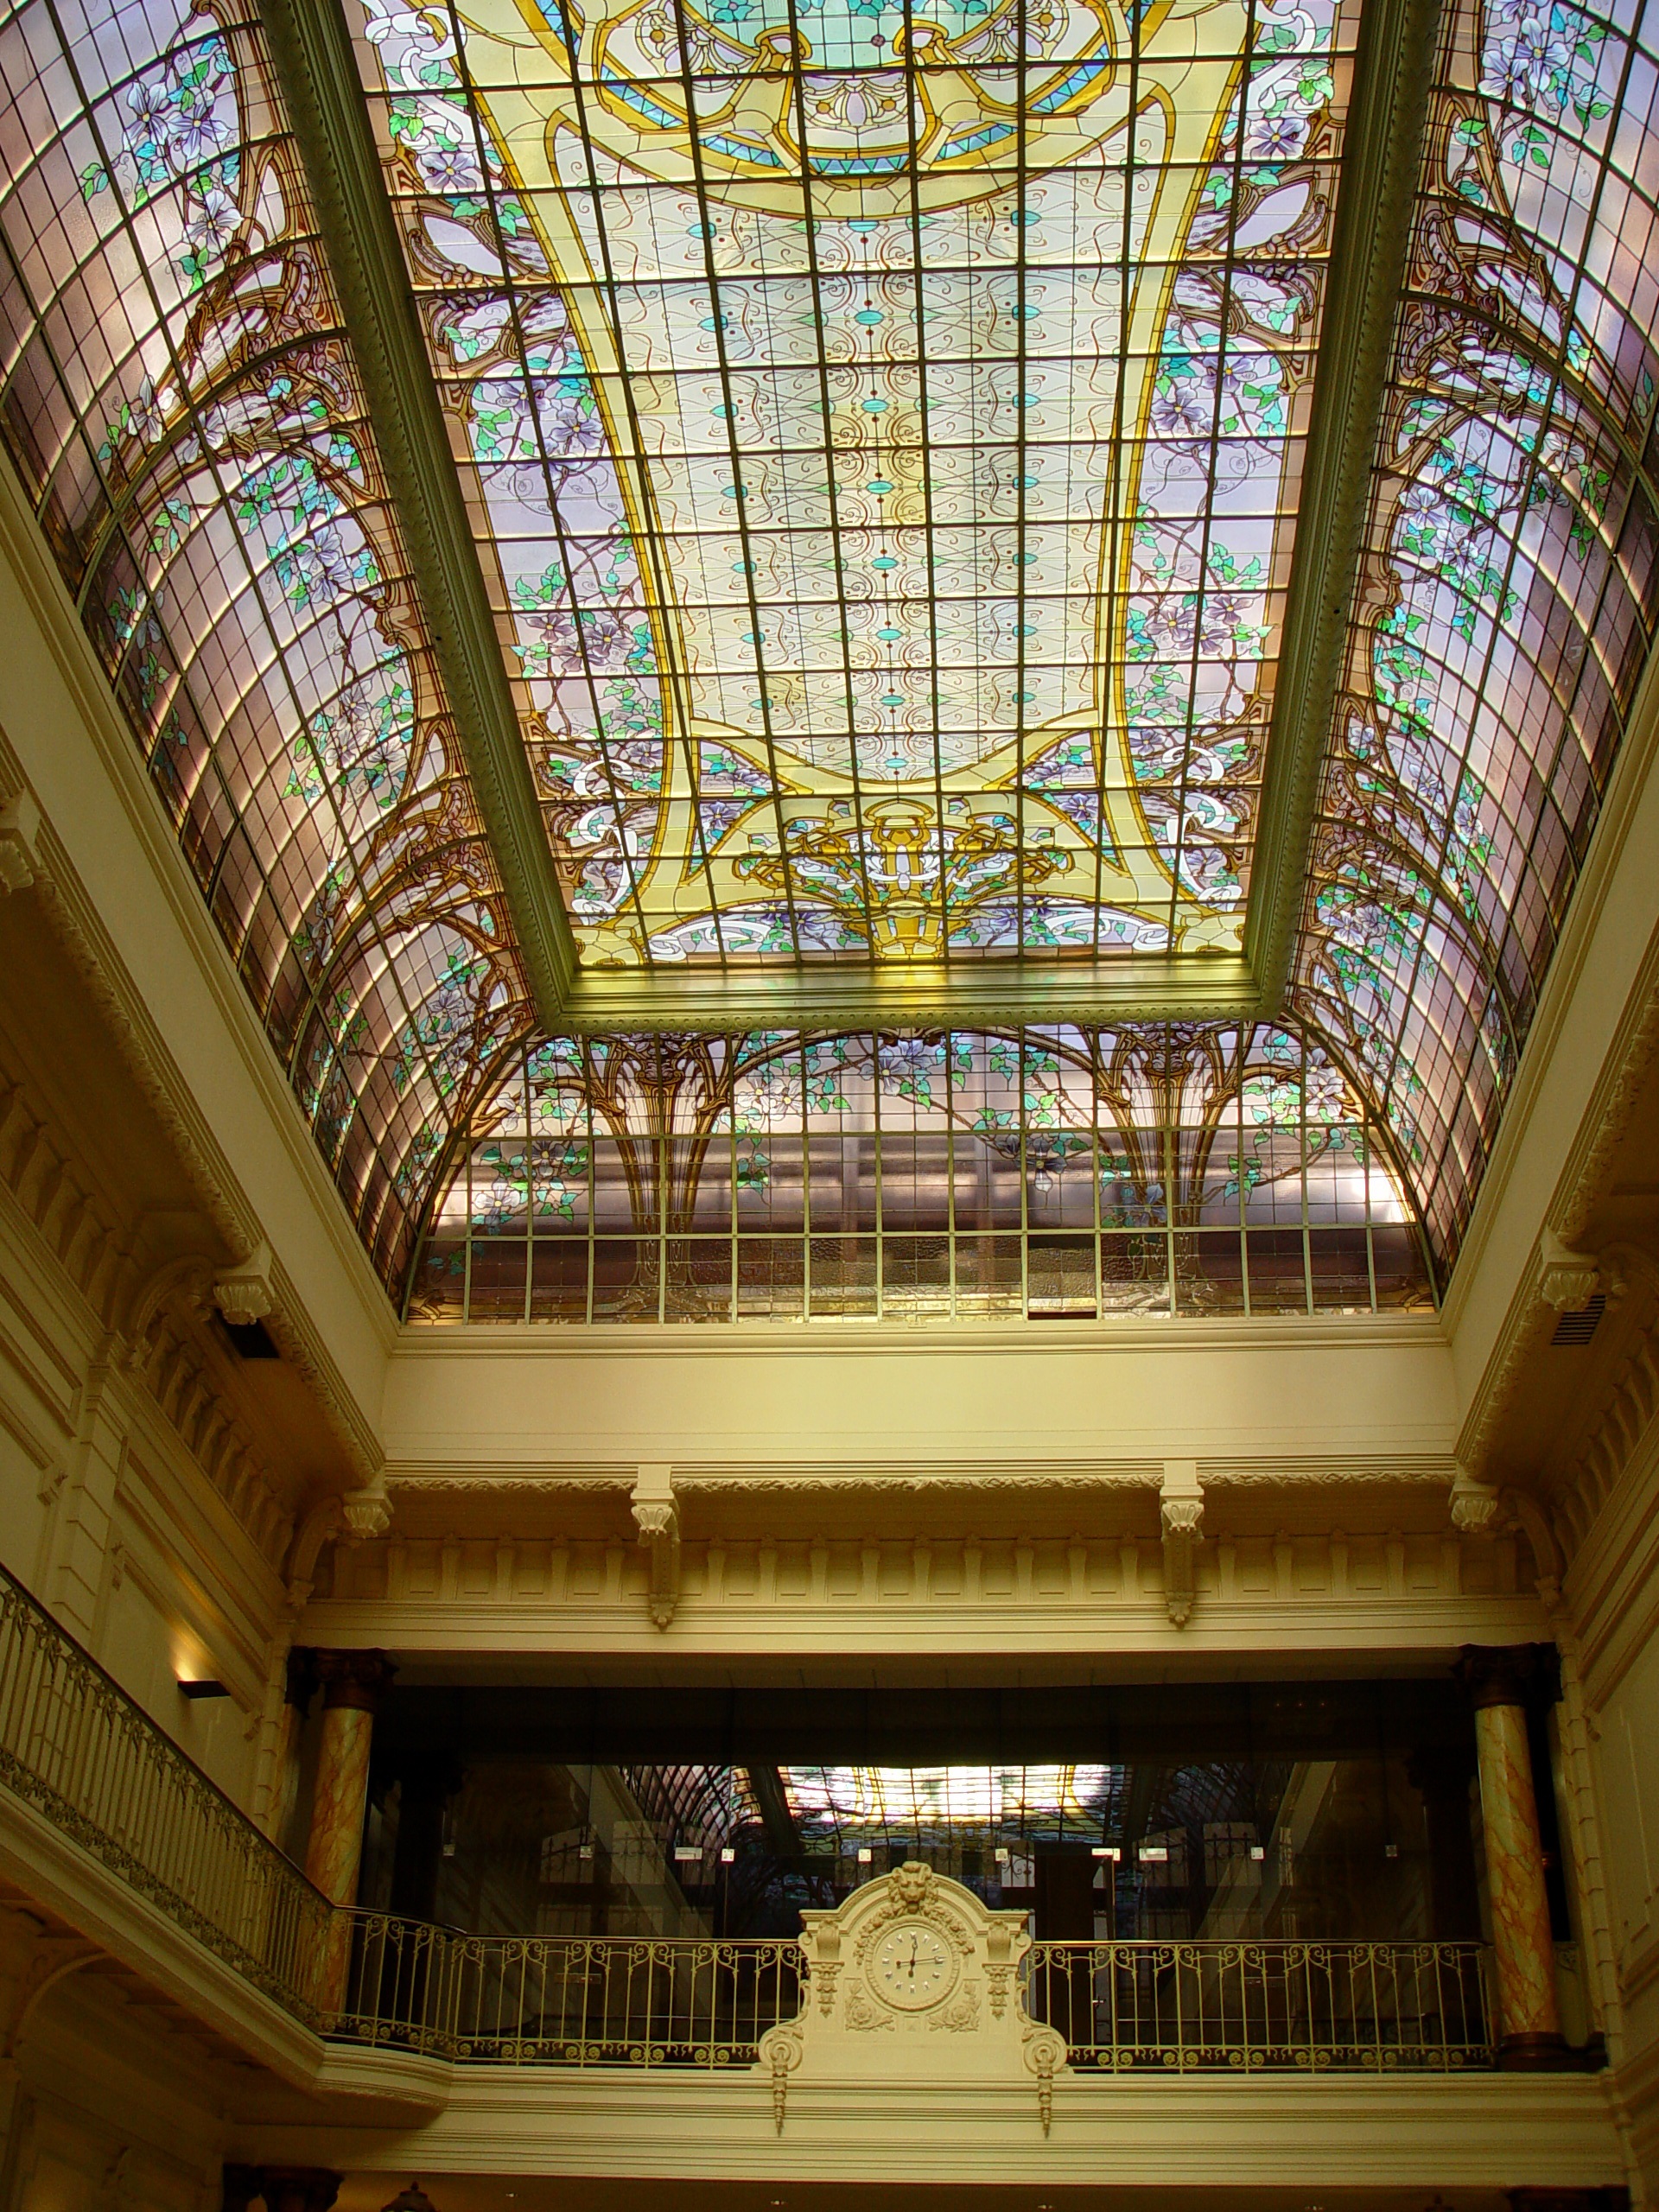
architecture, window, palace, ceiling, facade, glass ceiling, ornament, interior design, stairs, symmetry, tourist attraction, estate, art nouveau, daylighting, nancy, cr dit lyonnais